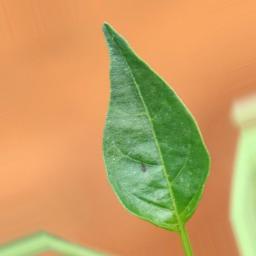
Label: healthy